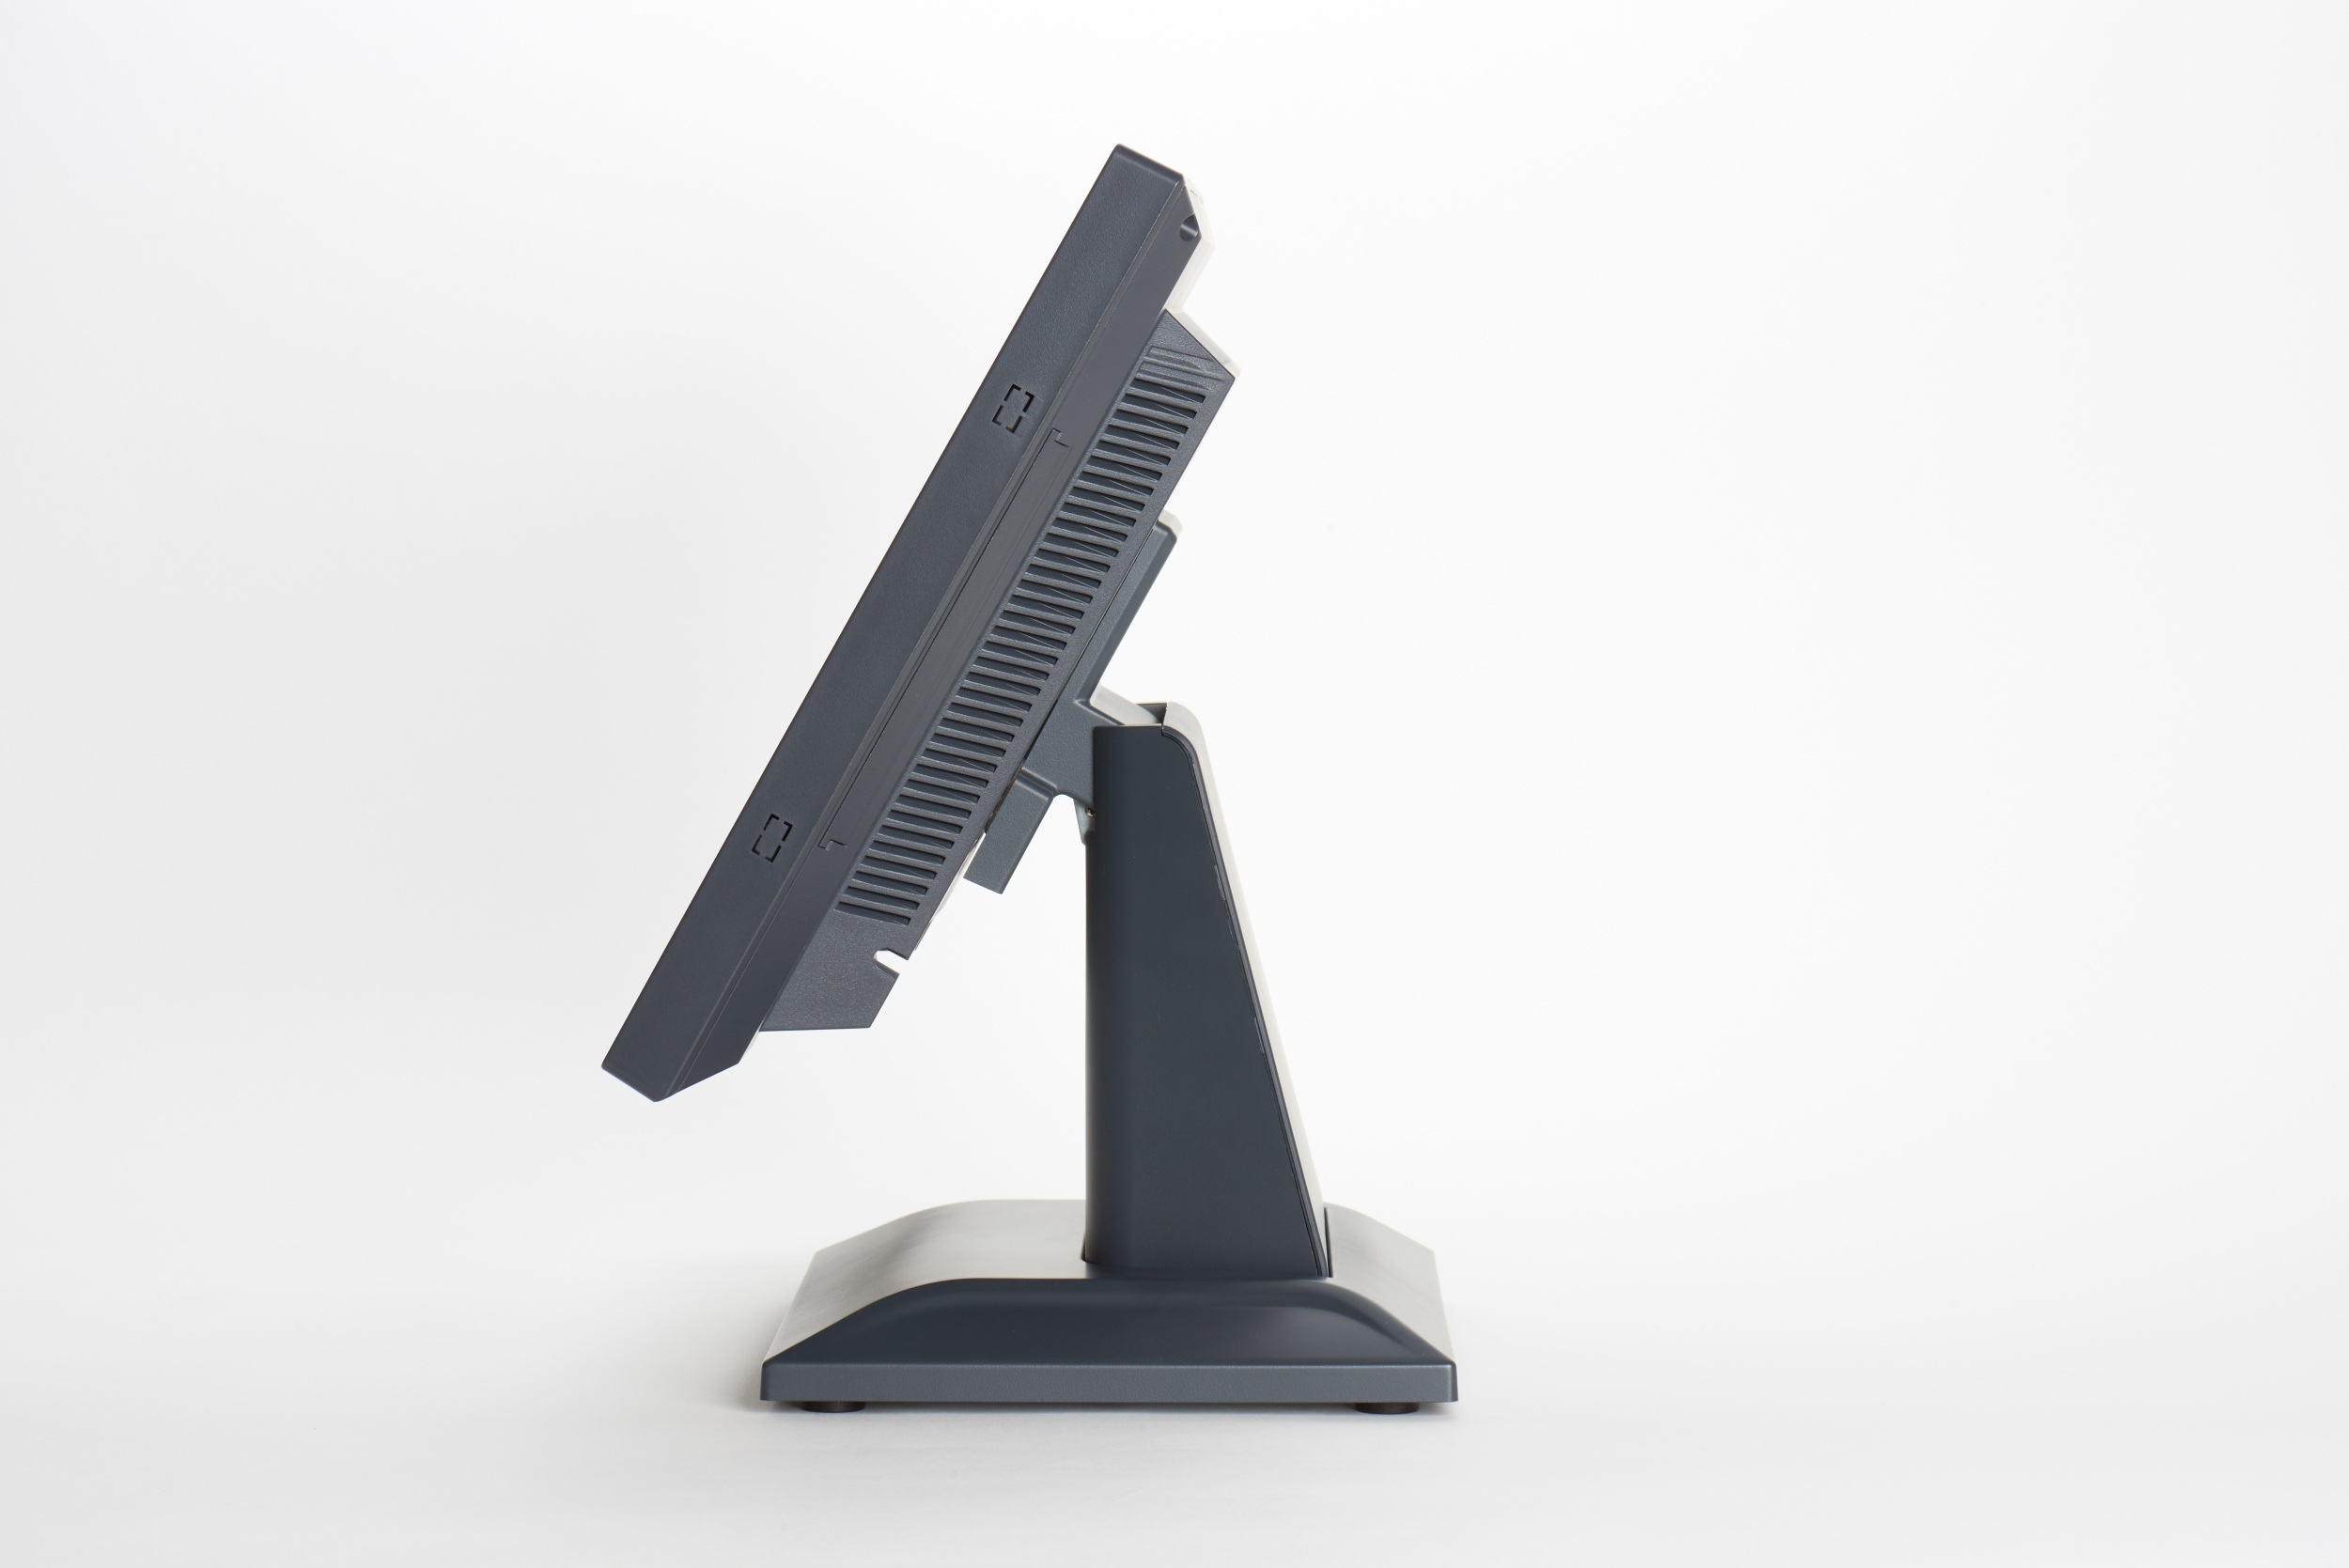
technology, product, pos, touch monitor, md15v